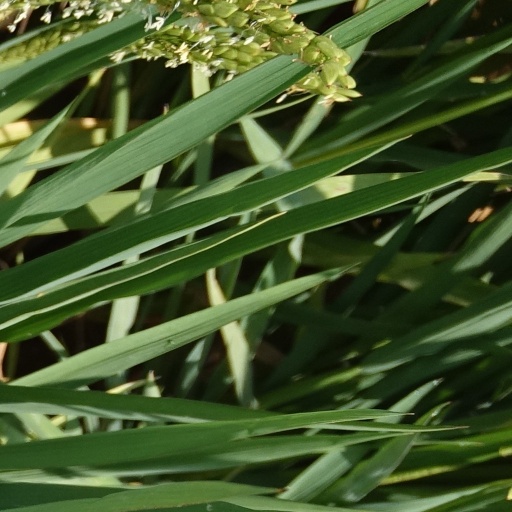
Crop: rice